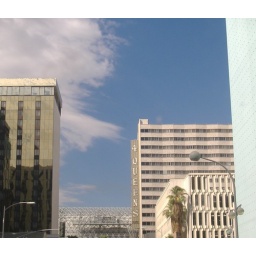
Downtown Las Vegas - that glass roof in the center is the Fremont street experience.